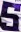
Number: 5